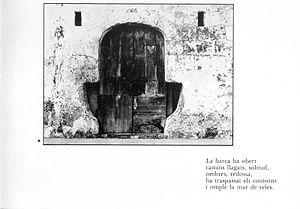
Pere Gomila Bassa est un poète minorquin d'expression catalane, né à Alaior le 12 avril 1954.